Nissan Violet

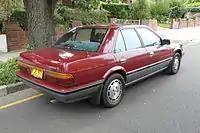
Nissan Pintara Ti sedan (U12) in Australia

Nissan-Datsun New Zealand occasionally imported later generation Violets and other models for evaluation, or imported a small production run if additional import licences became available (there was a trading scheme enabling importers to trade unused annual license allocations with each other). One highly specified, five-door, third generation, front-drive model with automatic transmission - and then-rare air conditioning - was imported for an international distributors' conference held in NZ in 1981 and was later used by a company executive's wife before being resold through the company's own dealer network. There was also a small later shipment of cars for public sale (this time without a/c) but, as usual with low-volume imports of this type by Nissan and rivals, most were presold before the ship docked. A number of Stanzas also arrived as used imports from Japan in the late 1980s.